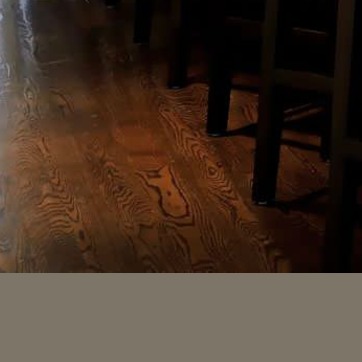
Material: wood